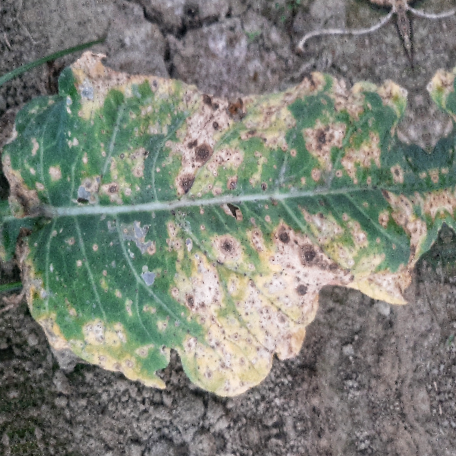
Label: Downy Mildew